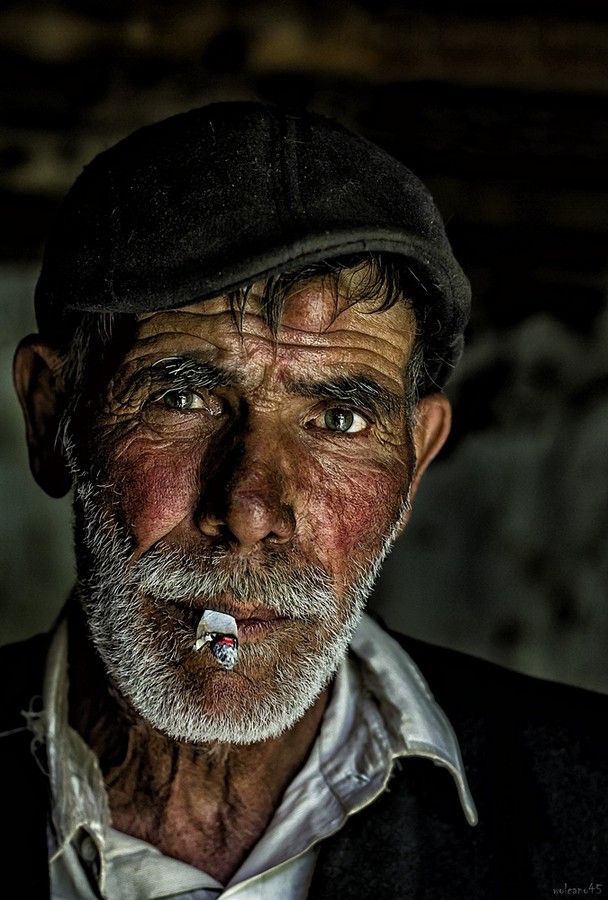
Portrait style: Real Portrait